Mehmed VI

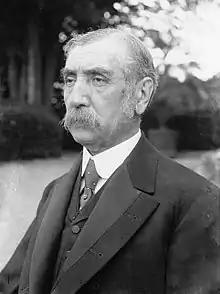
Damat Ferid Pasha, Vahdeddin's brother-in-law and five times appointed Grand Vizier

Mehmed Vahdettin ascended to the throne at the age of 57 with little experience in statecraft. Though he detested the Unionists and was ideologically an absolutist, for four months he had to maintain the Sultanate's subservience to the CUP. Vahdeddin reappointed Talât Pasha as Grand Vizier for another term. This awkward fact aside, he was happy to allow the Unionists to take responsibility for their crimes, troubles, and mishaps, and for now there wasn't too many problems between him and the CUP.